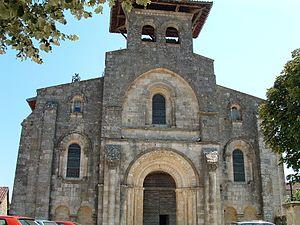
Moirax - Église Notre-Dame - Façade occidentale
L'église Notre-Dame est située à Moirax, dans le département de Lot-et-Garonne, en France.